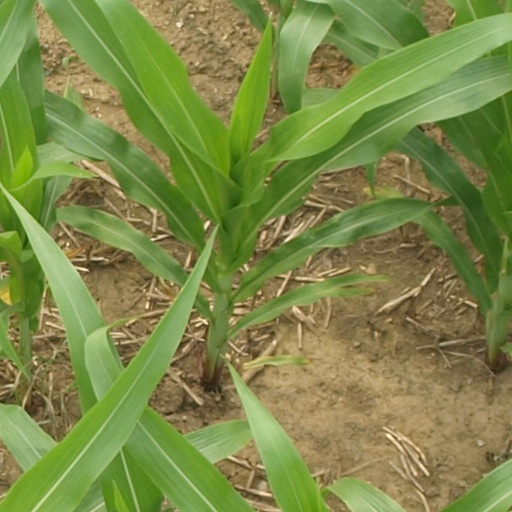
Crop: maize; corn